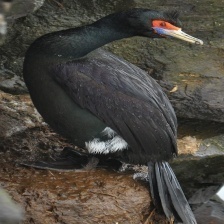
Species: RED FACED CORMORANT
Scientific name: PHALACROCORAX URILE